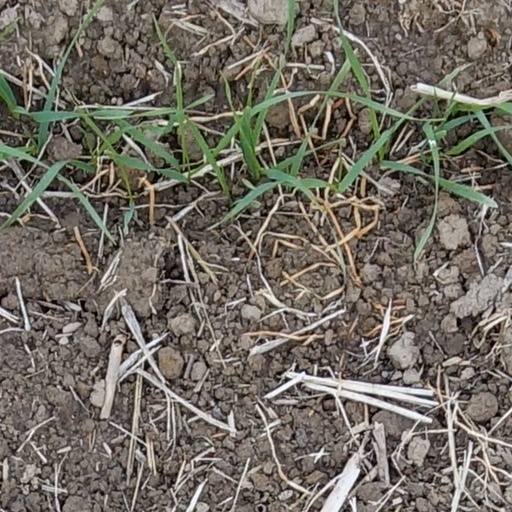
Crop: wheat